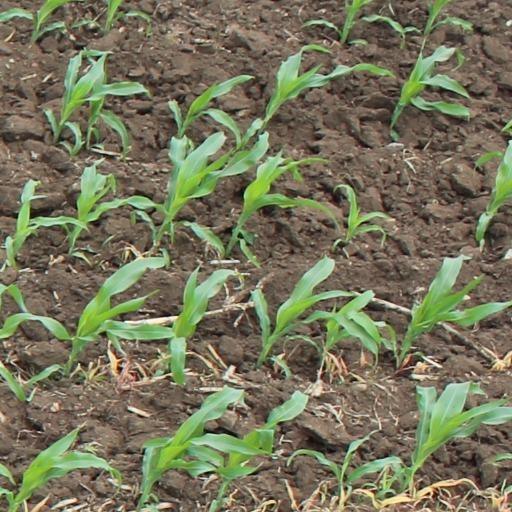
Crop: maize; corn